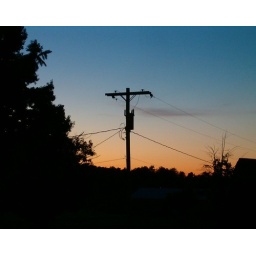
View from the window over my bed